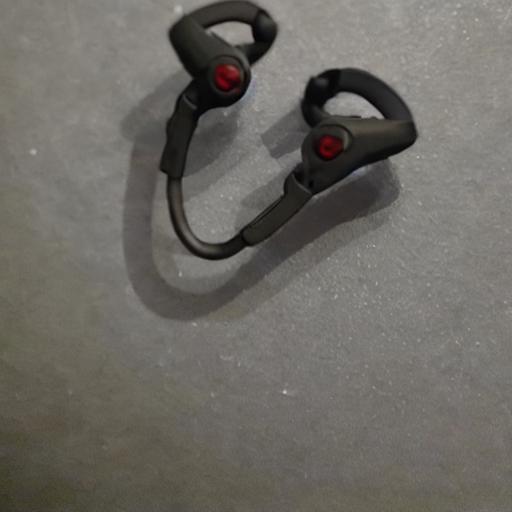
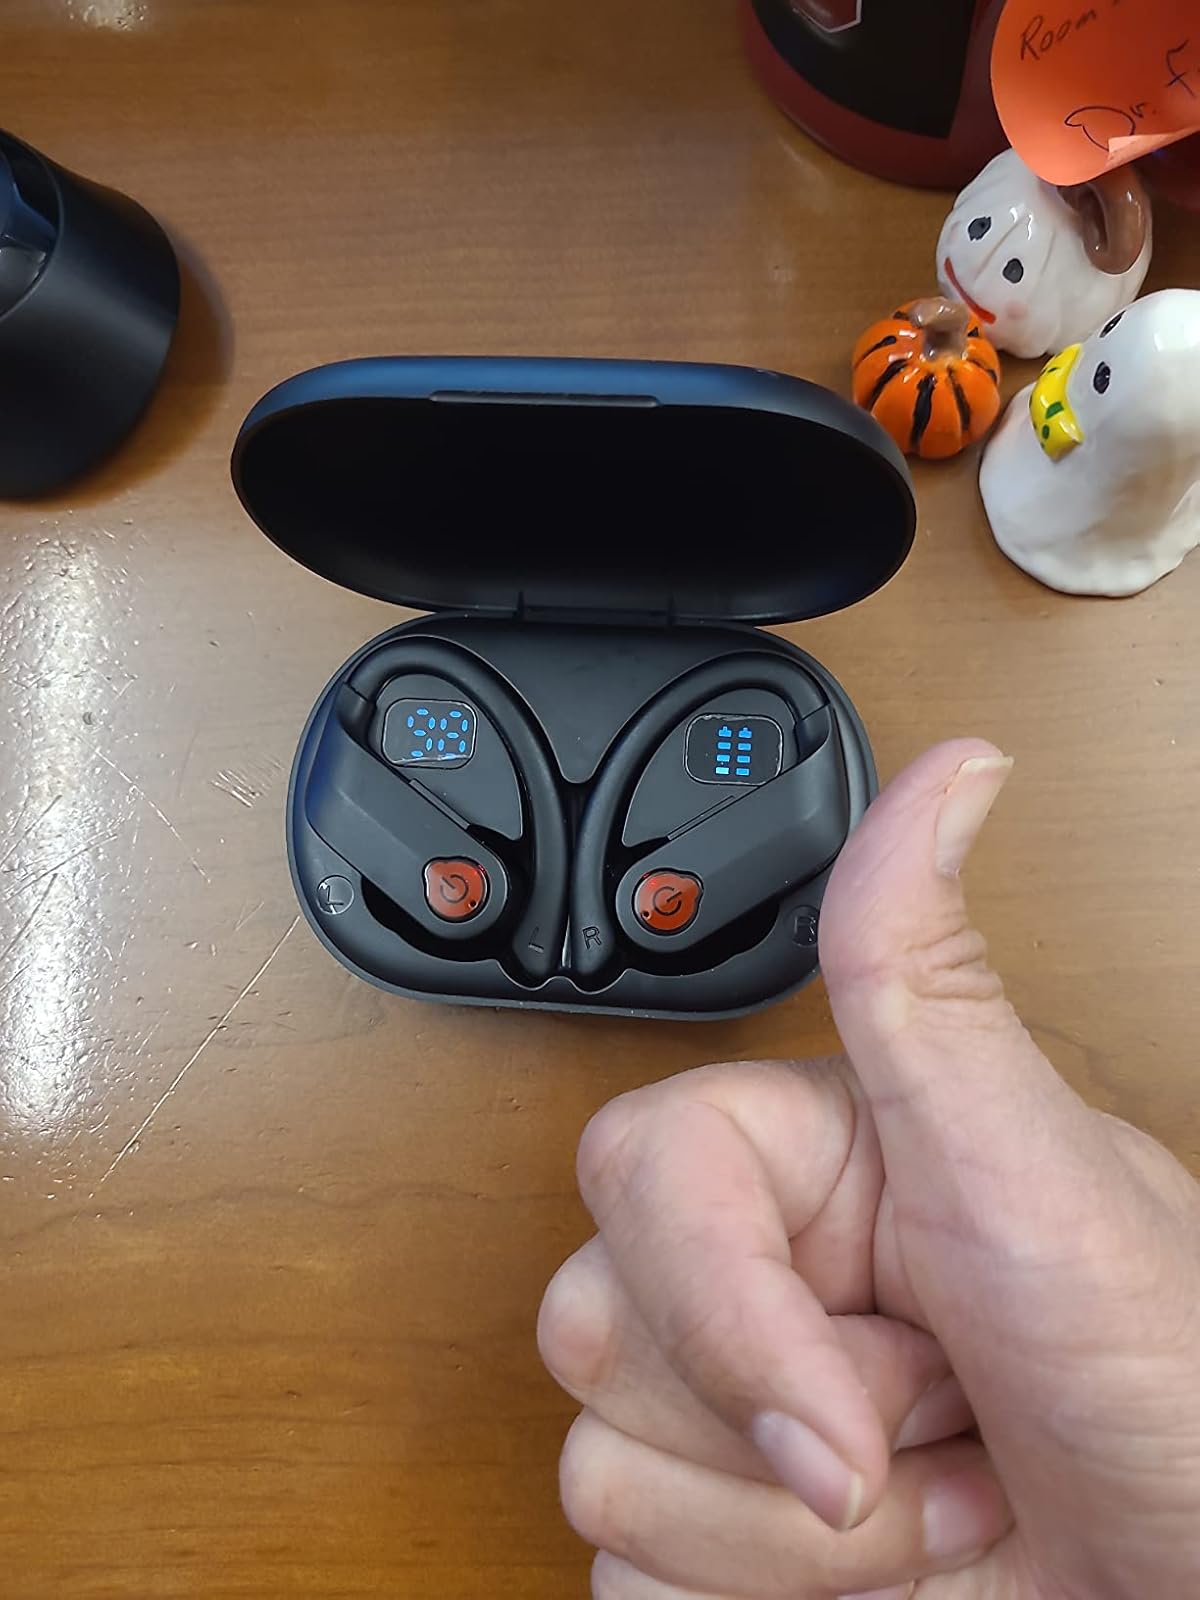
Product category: earbuds
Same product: no